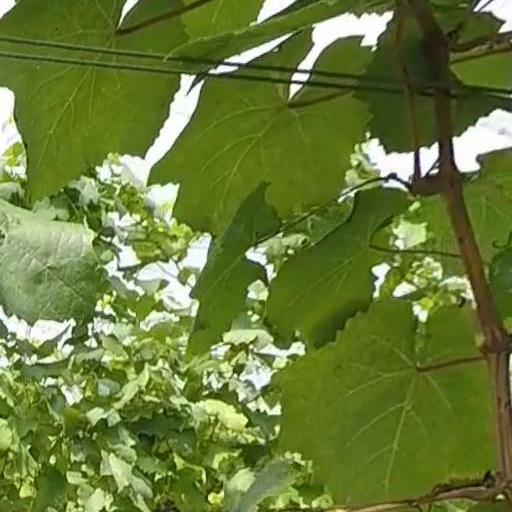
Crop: grape